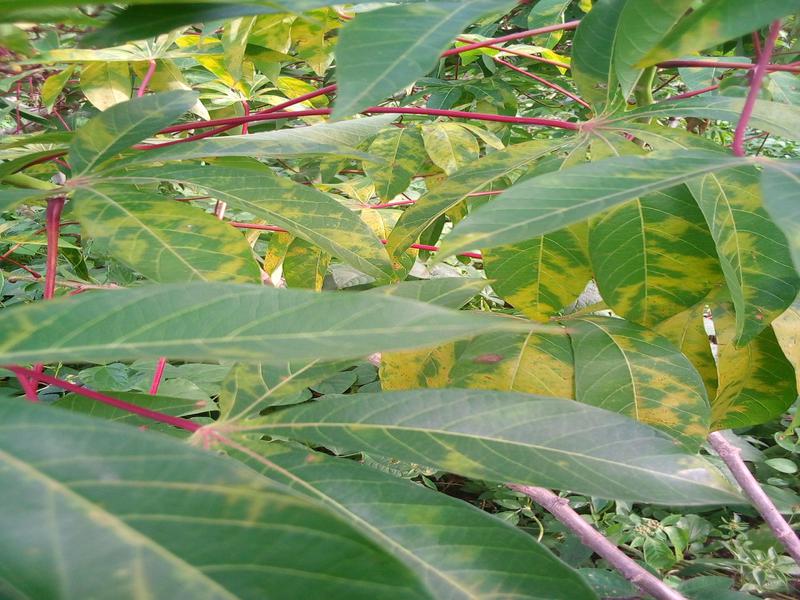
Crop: cassava
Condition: brown_streak_disease